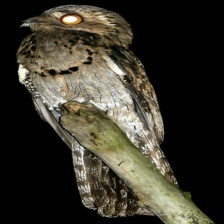
Species: GREAT POTOO
Scientific name: NYCTIBIUS GRANDIS